Bombing of Tokyo (10 March 1945)

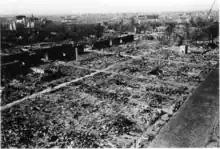
The ruins of Nakamise-dōri in Asakusa after the raid

The raid lasted for approximately two hours and forty minutes. Visibility over Tokyo decreased over the course of the raid due to the extensive smoke over the city. This led some American aircraft to bomb parts of Tokyo well outside the target area. The heat from the fires created heavy turbulence that affected the final waves of aircraft. Some American airmen also needed to use oxygen masks when the odor of burning flesh entered their aircraft. A total of 279 B-29s attacked Tokyo, dropping of bombs. Another 19 Superfortresses which were unable to reach Tokyo struck targets of opportunity or of last resort. These aircraft turned back early due to mechanical problems or pilots deciding to abort the main mission because they were afraid of being killed.